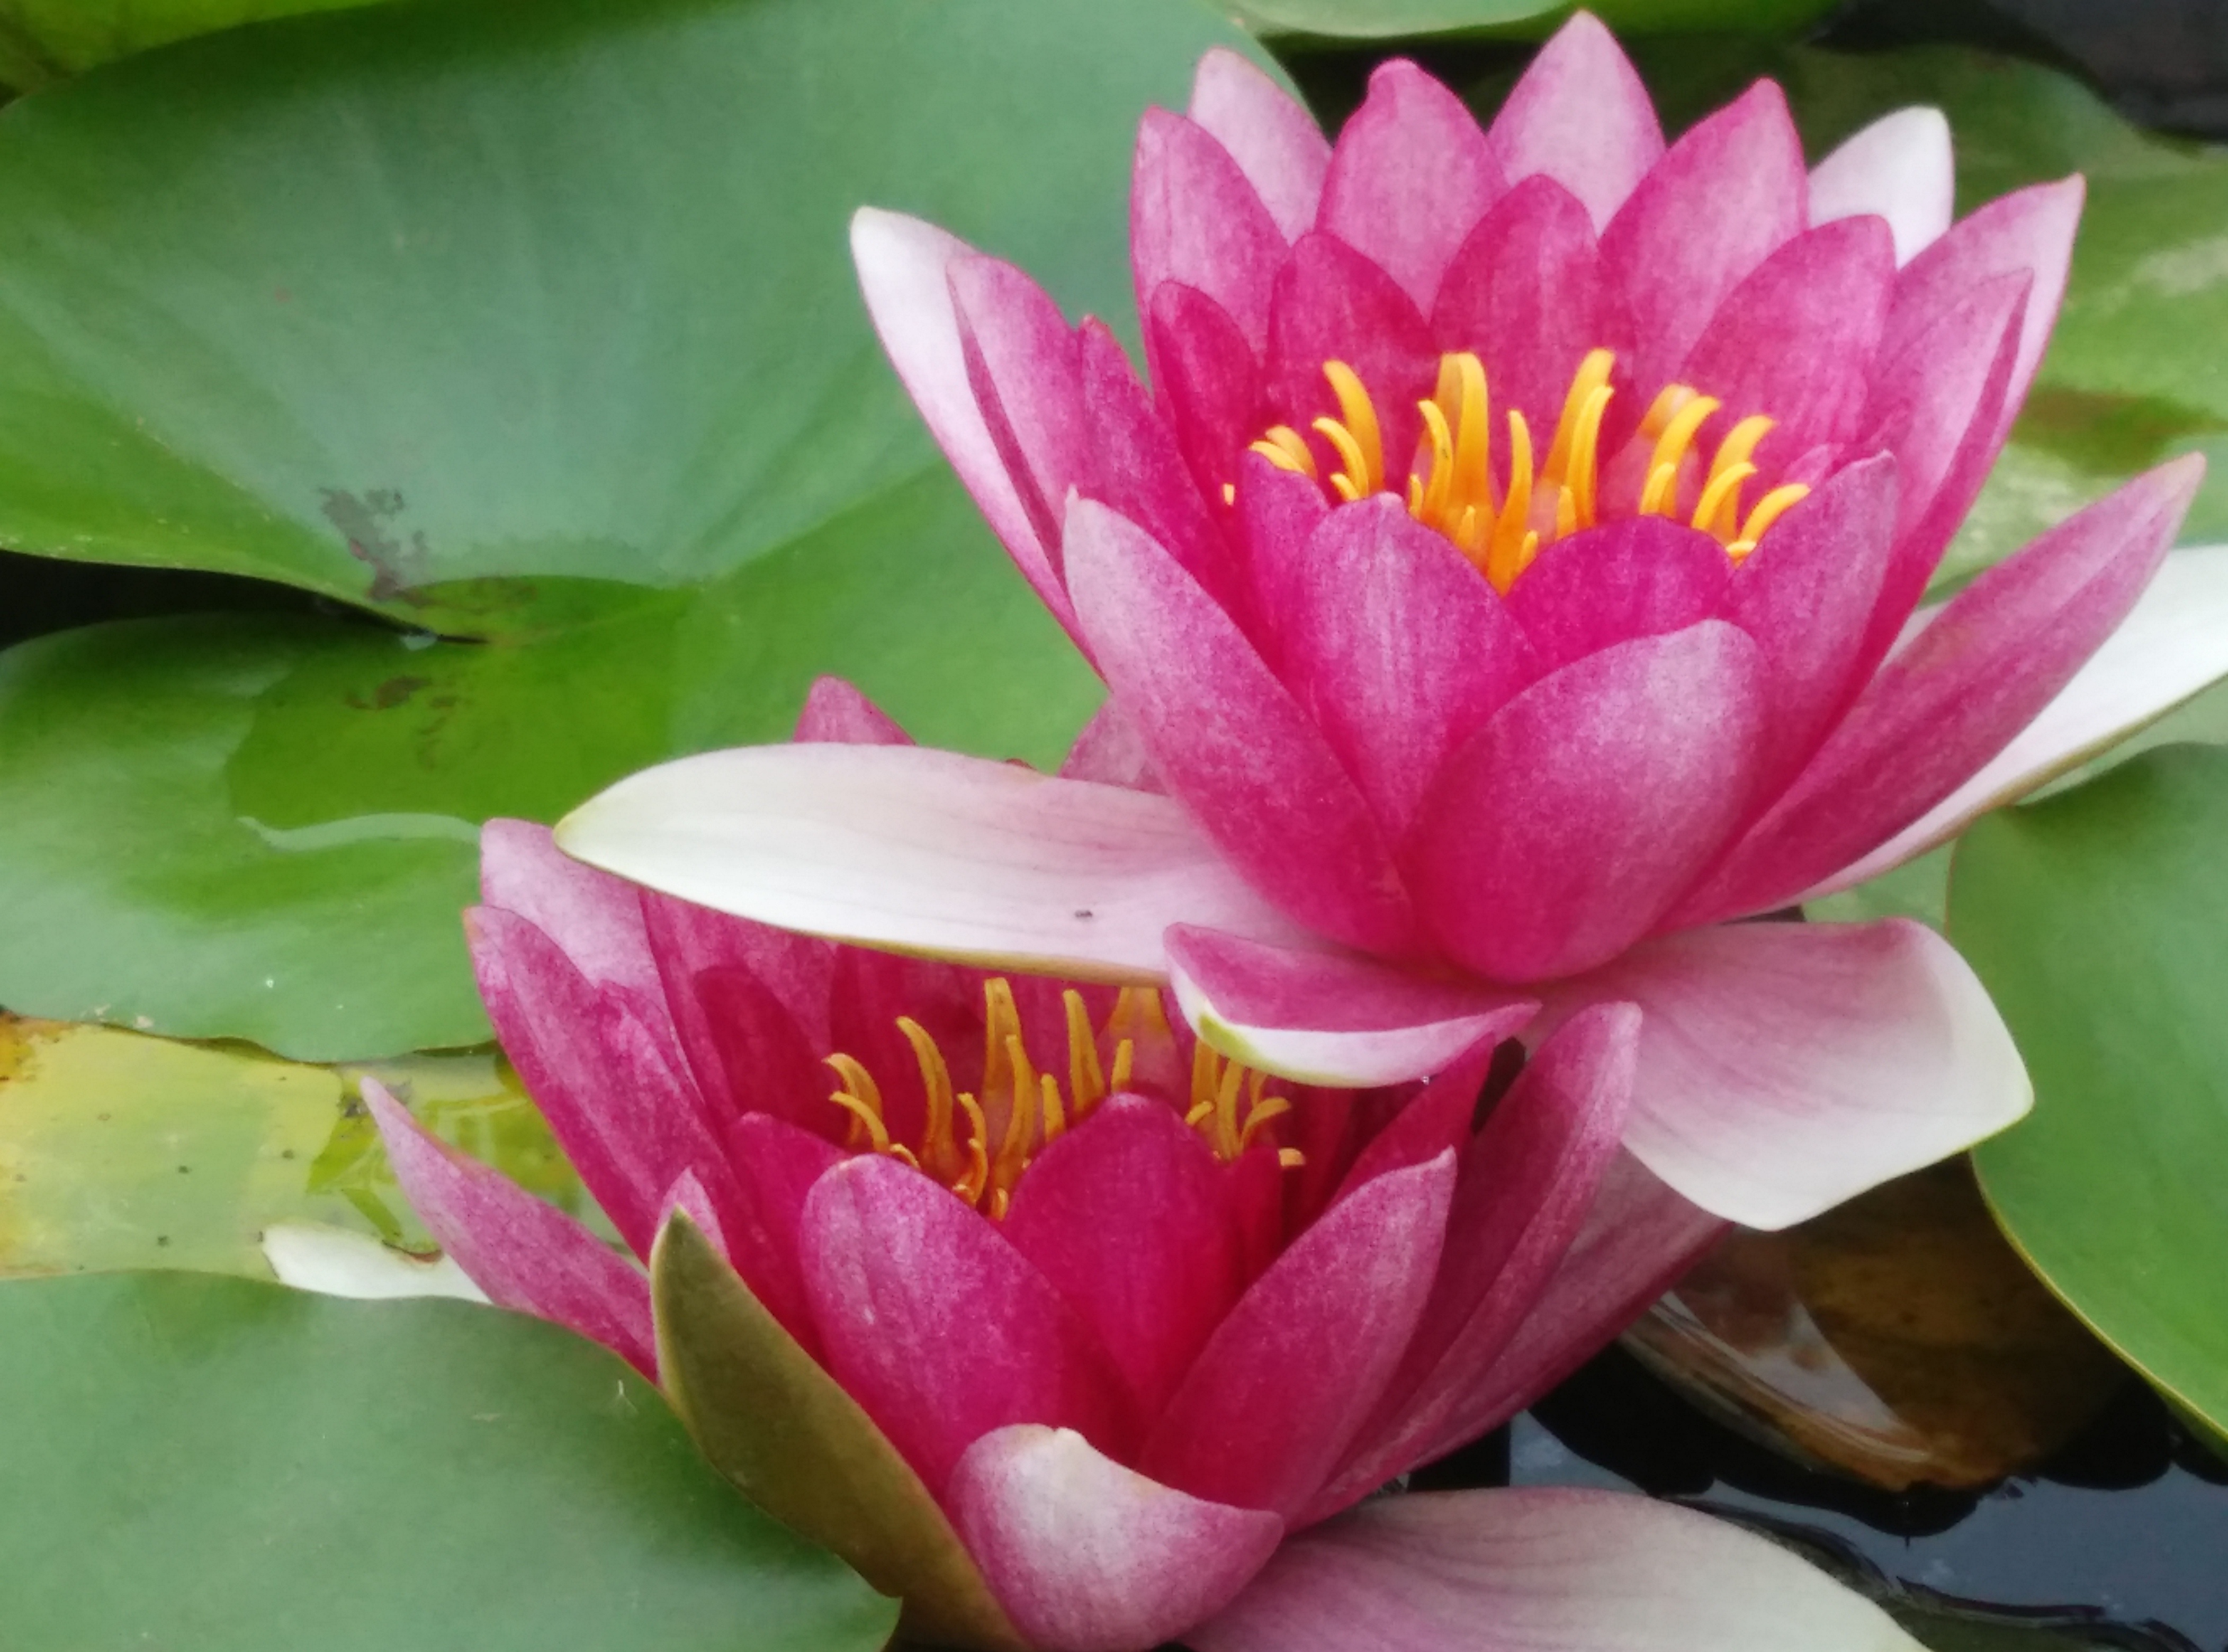
plant, flower, petal, pink, sacred lotus, aquatic plant, flora, flowers, lotus, water lilies, flowering plant, city car, land plant, lotus family, proteales, hedgehog cactus